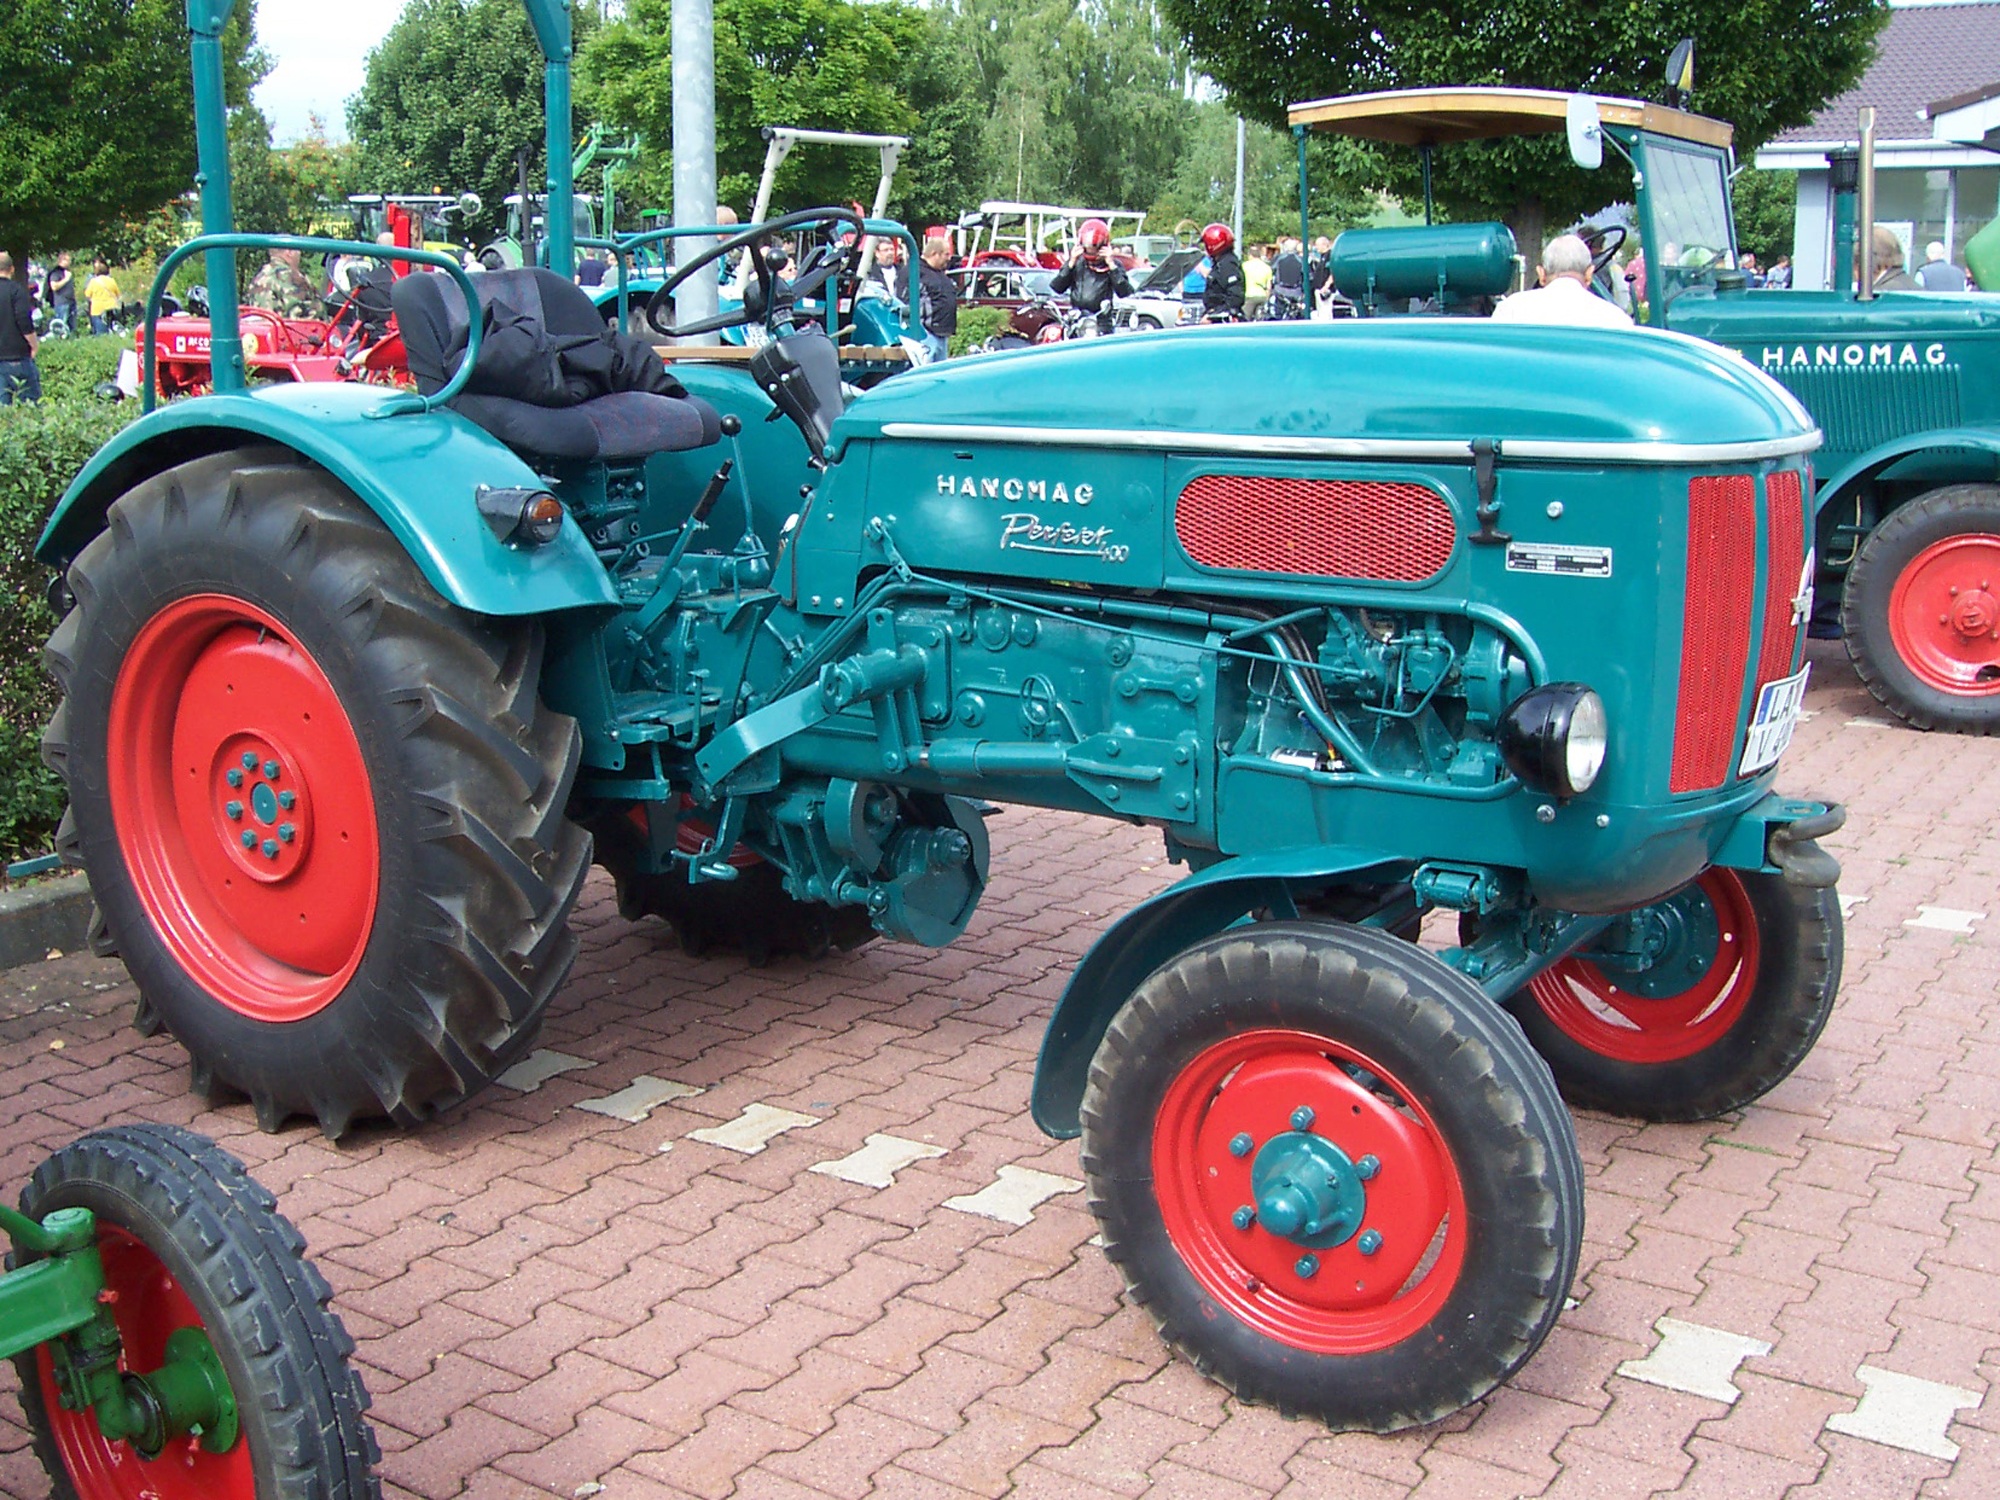
car, tractor, wheel, vehicle, agriculture, motor vehicle, oldtimer, hanomag, agricultural machinery, land vehicle